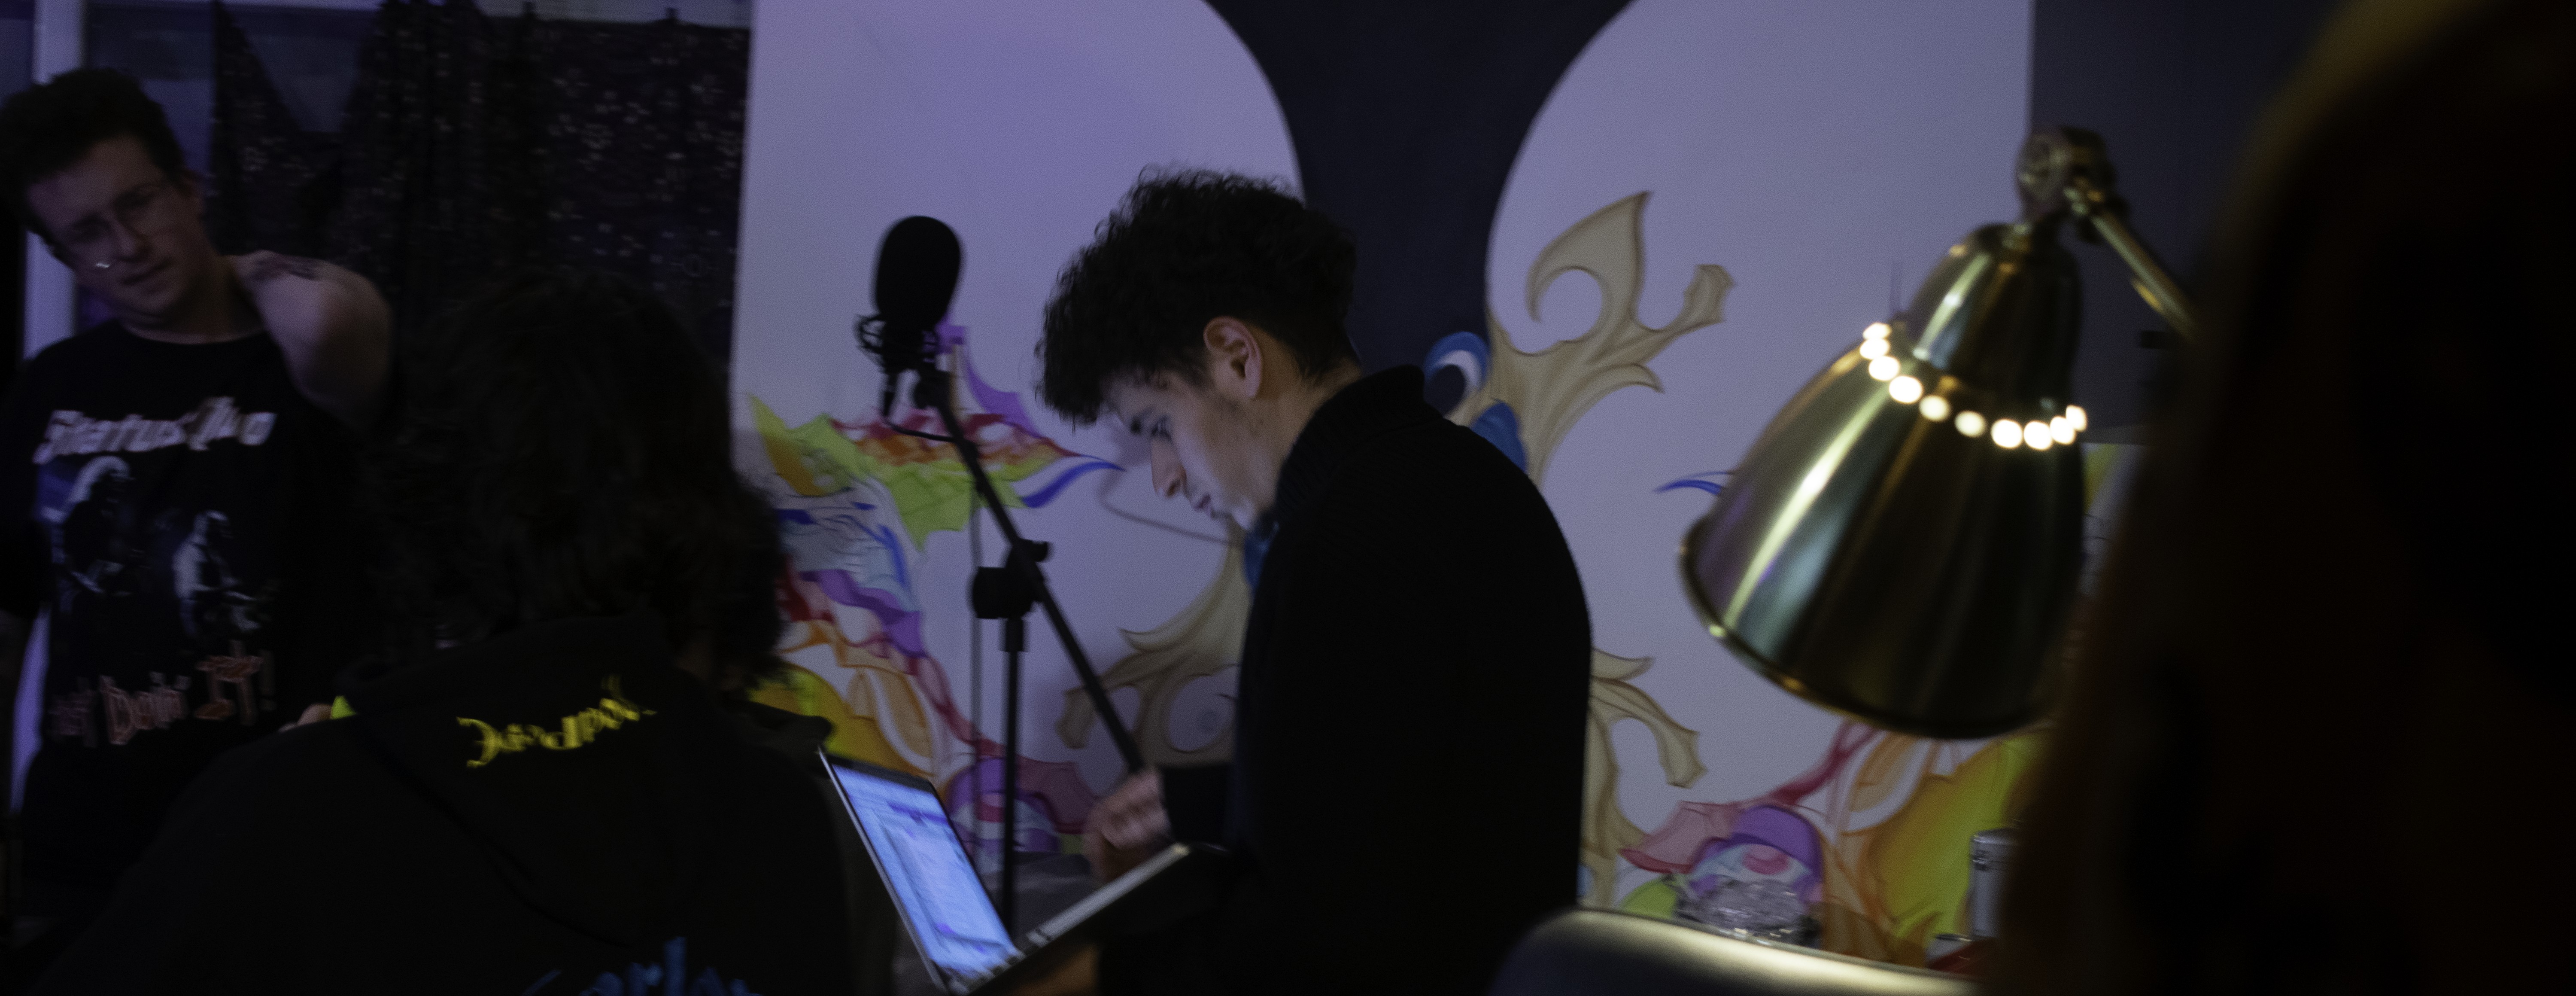
Brecht, Corbeel, illustration, art, work, photography, outside, inside, light, composition, national, nature, color, colour, design, popular, tree, france, belgium, germany, italy, brussels, Brecht Corbeel, decoration, props, concept art, photobashing, reference, blog, people, panda, music, performance, musician, event, animation